Papa Alioune Diouf

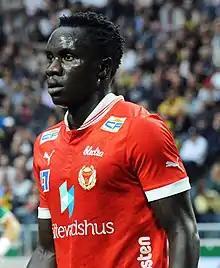
Diouf in 2013

Papa Alioune Diouf (born 22 June 1989) is a Senegalese professional footballer who plays as a forward or winger for Swedish club Oskarshamn. He made two appearances for the Senegal national team between 2010 and 2012.